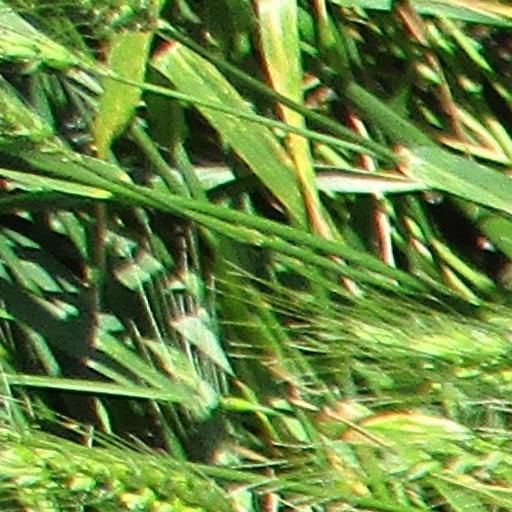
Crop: wheat